Describe the emotion expressed in this image:  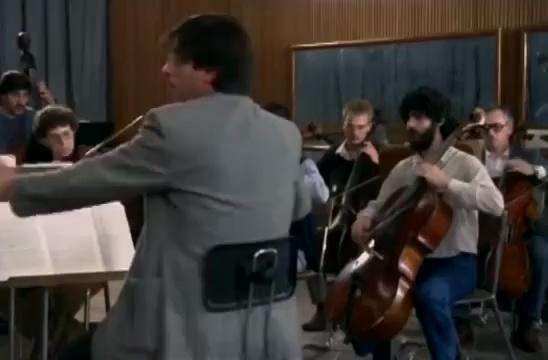
This person displays Pain, valence and arousal with low intensity.